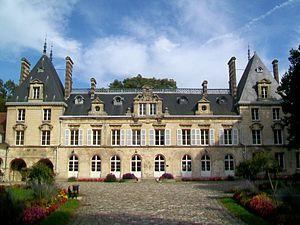
Le château d'Aramont du XVIIe siècle, propriété de la commune
Verberie est une commune située dans le département de l'Oise, en région Hauts-de-France.
Cet article recense de manière non exhaustive les châteaux, maisons fortes, mottes castrales, situés dans le département français de l'Oise. Il est fait état des inscriptions et classements au titre des monuments historiques, ainsi que de l'inscription au pré-inventaire des jardins remarquables.